Walls of Amsterdam

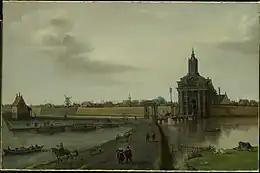
The 17th-century Haarlemmerpoort gate, designed by Hendrick de Keyser

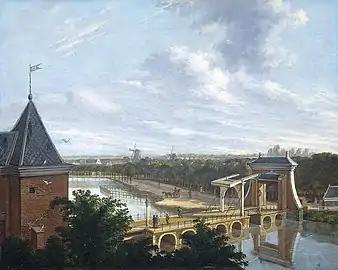
The Singelgracht canal at Leidsepoort gate, depicted in an 1816 painting by Johannes Jelgerhuis

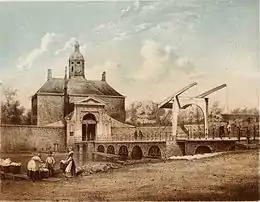
A colored lithograph of the Utrechtsepoort by Willem Hekking, July 1858. This gate was located on the south side of what is now the Frederiksplein.

During the 17th century, the city expanded rapidly. To protect the grand new "grachtengordel" (the concentric belt of canals), a system of 26 bastions was constructed along the Singelgracht canal.